Mel Weisburd

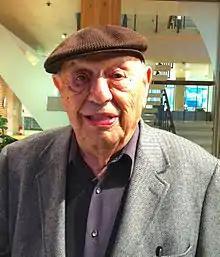
Mel Weisburd

Mel Weisburd (1927–2015) was an American writer and air pollution control pioneer whose work began bridging the divide between science and the humanities. He was known to "have a pioneering role in environmental law enforcement, health effects research and education."